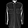
Label: Shirt